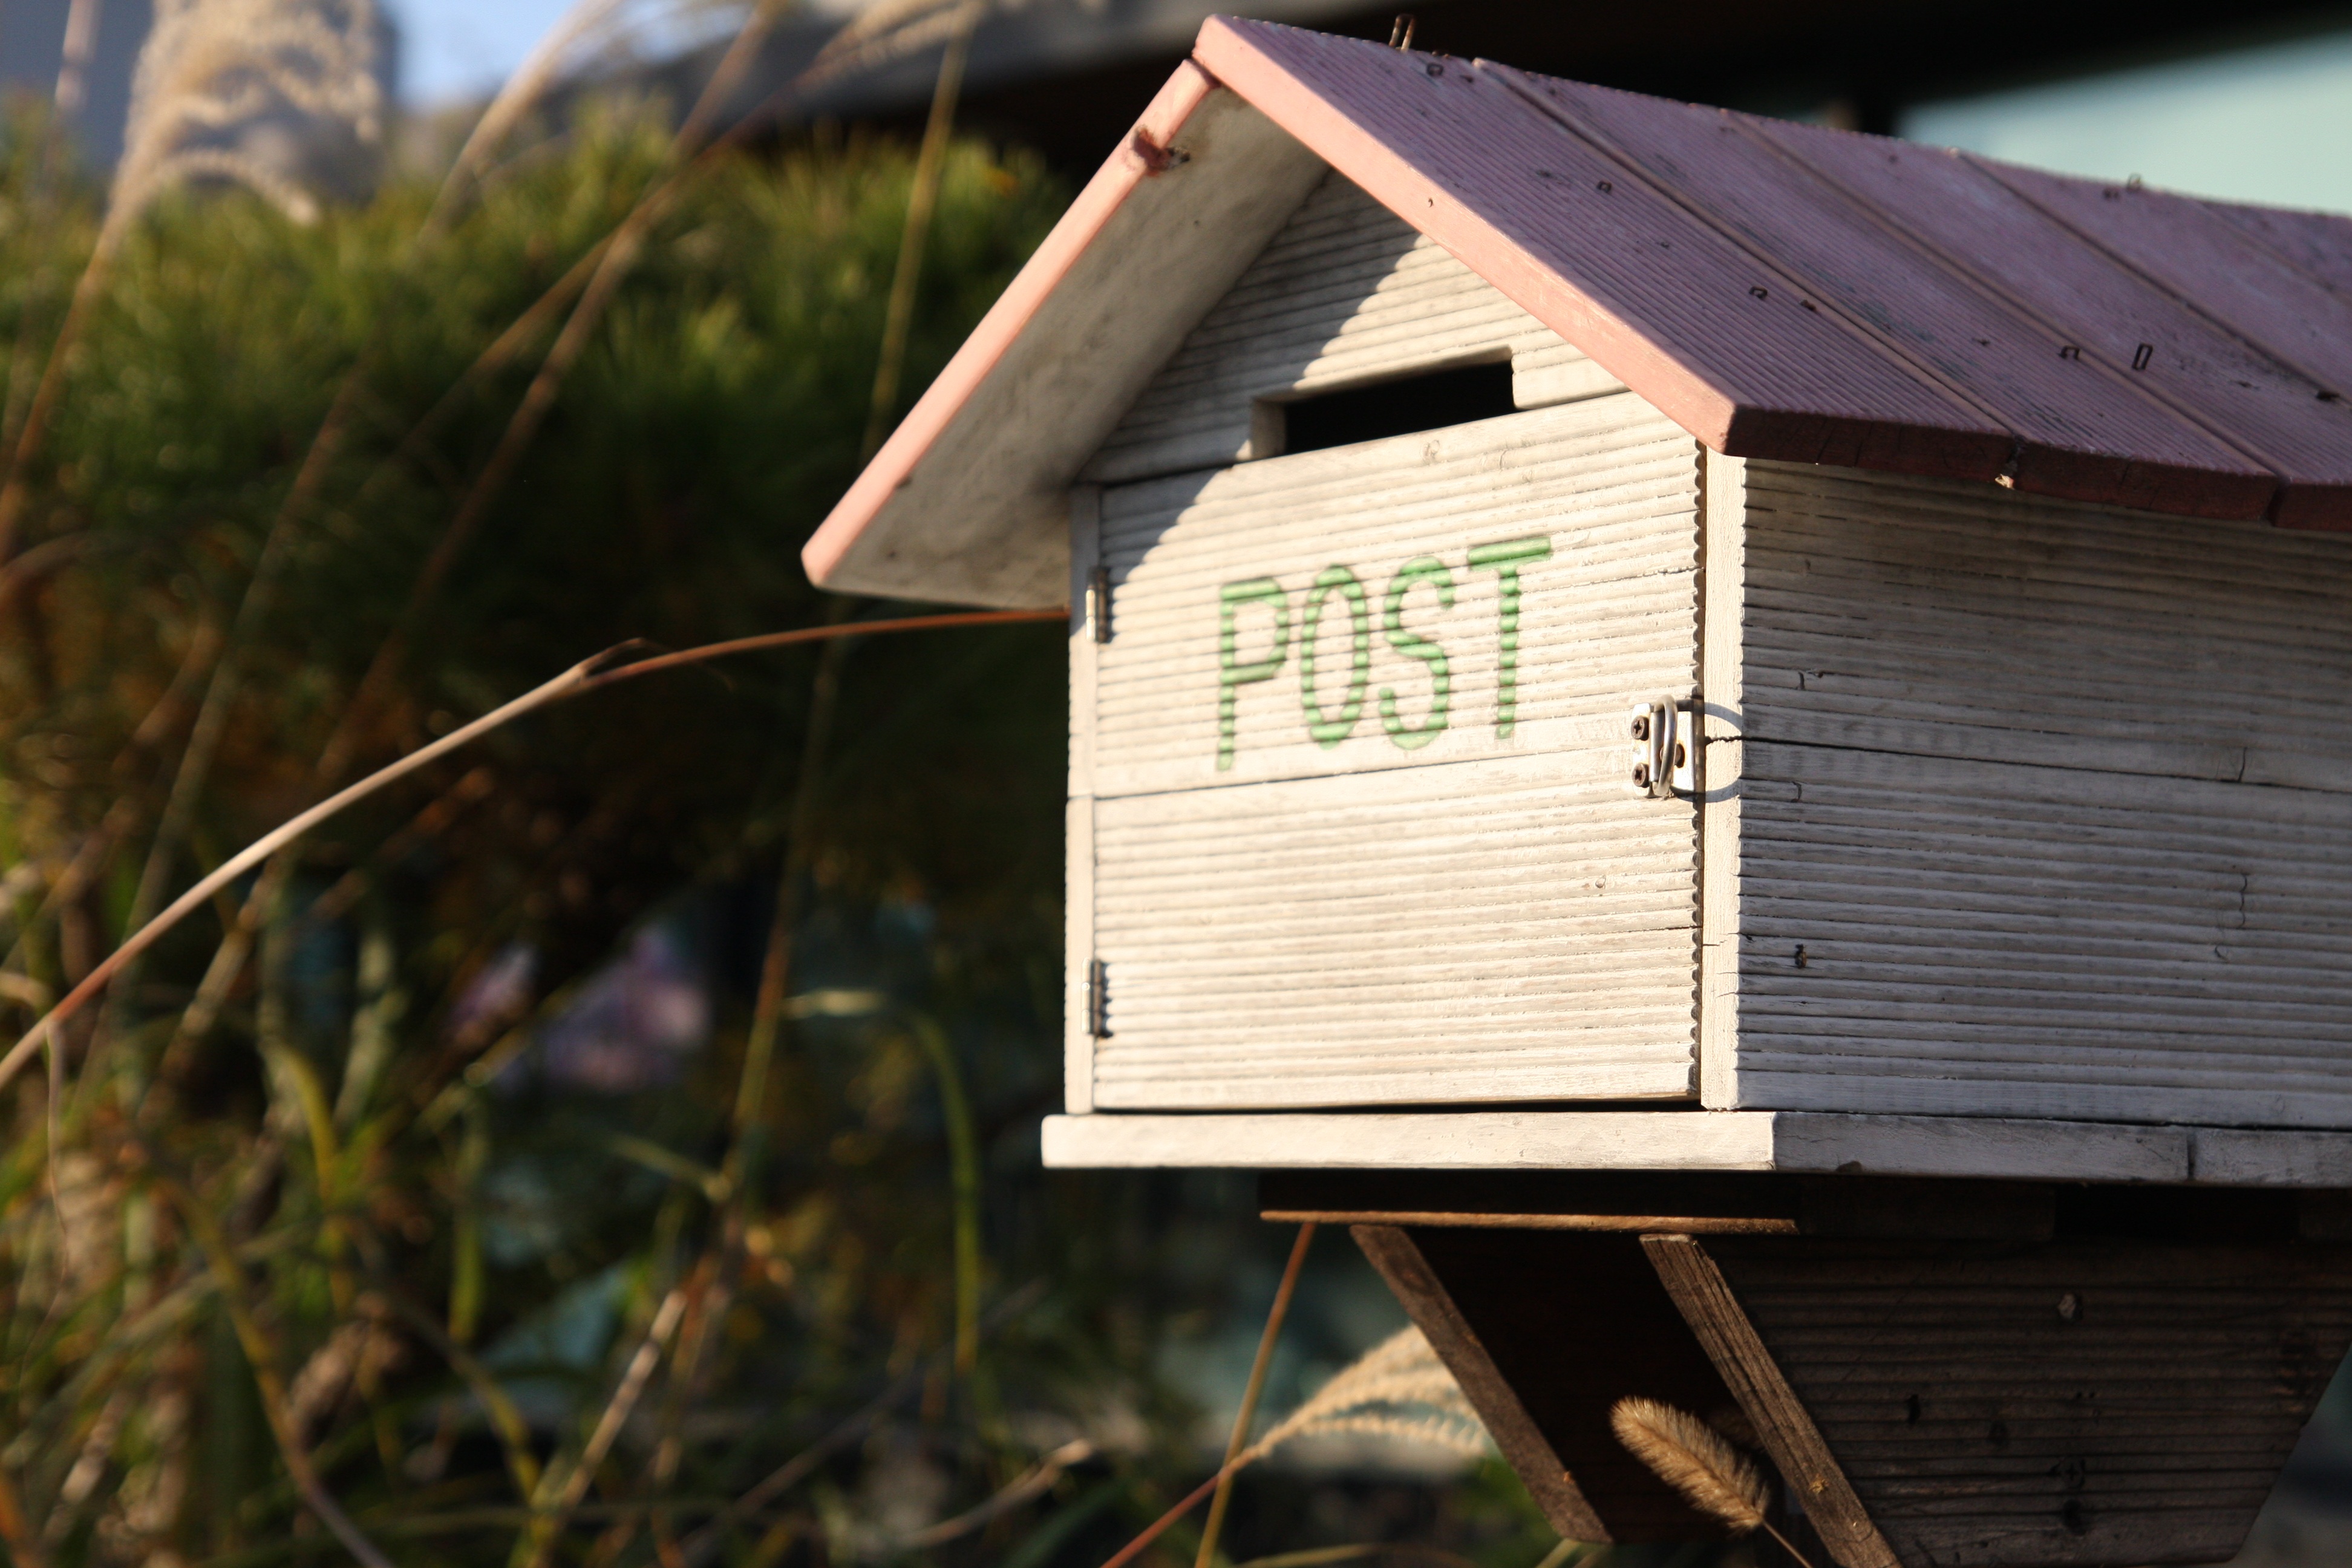
nature, wood, house, roof, shed, hut, shack, cottage, agriculture, mail box, letters, rural area, heyri village